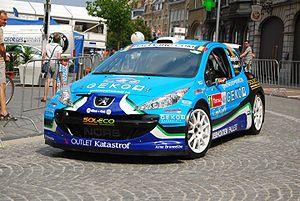
Patrick Snijers, dit De Lange, est un pilote belge de rallye, né le 29 janvier 1958 à Alken, toujours en activité en 2019.